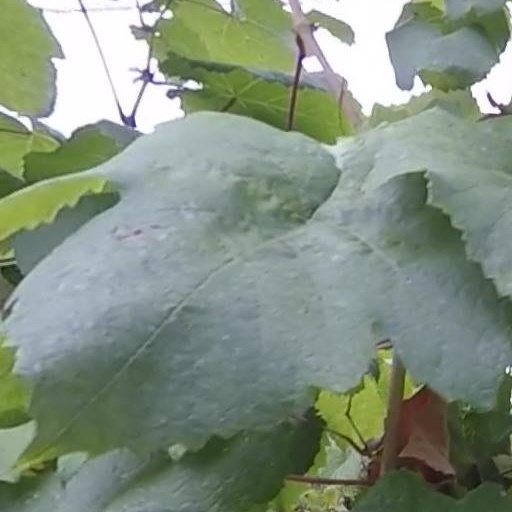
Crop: grape